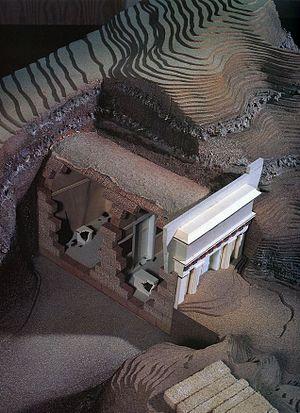
La nécropole royale de Vergina, site grec correspondant à celui de l’antique Aigai, première capitale du royaume de Macédoine, a révélé lors de fouilles effectuées en 1977 sous la direction de Manólis Andrónikos les témoignages les plus précieux de la peinture pré-hellénistique. Parmi les onze tombes dégagées, celle dite du roi Philippe II, le père d’Alexandre le Grand, était restée inviolée : son architecture, le décor peint et le riche mobilier funéraire attestent la formation précoce d’un art de cour proprement hellénistique. En 2014, les travaux les plus récents des équipes de scientifiques grecs et du docteur Théodoros Antikas, professeur d'anatomie et de physiologie dans les universités des États-Unis, chargés d'étudier les découvertes de la tombe royale II d'Aigéai, ont révélé avec une quasi certitude que les ossements trouvés dans cette tombe sont ceux du roi Philippe II.